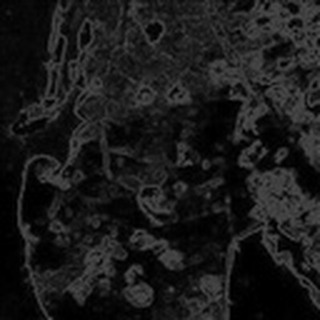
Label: cotton_bacterial_blight